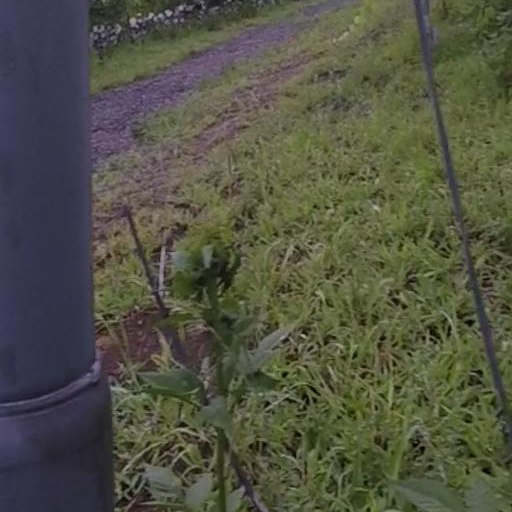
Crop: grape